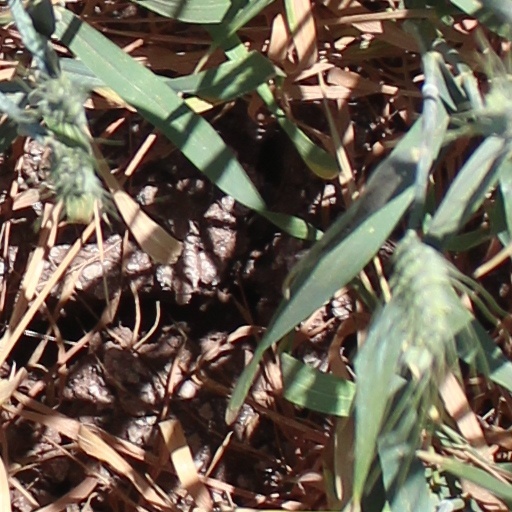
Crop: wheat